Answer in natural language. Considering the relative positions, is black tv (marked A) to the left or right of blue framed coastal marine wall decor (marked C)? Choose between the following options: right or left
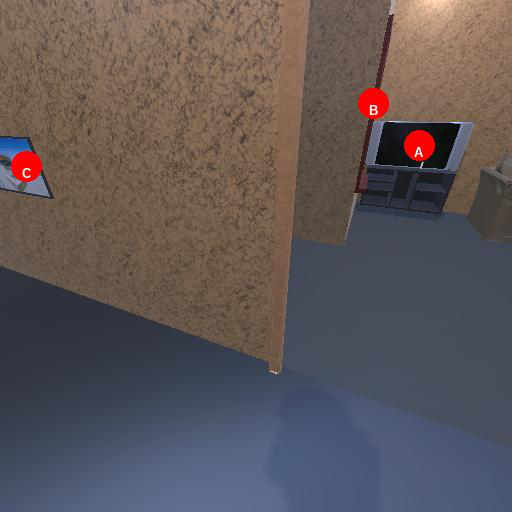
<answer>right</answer>